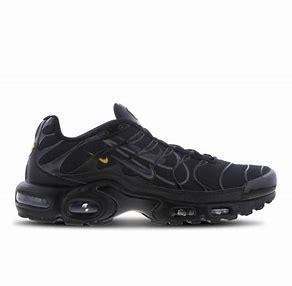
Brand: Nike
Model: Tuned 1 Essential